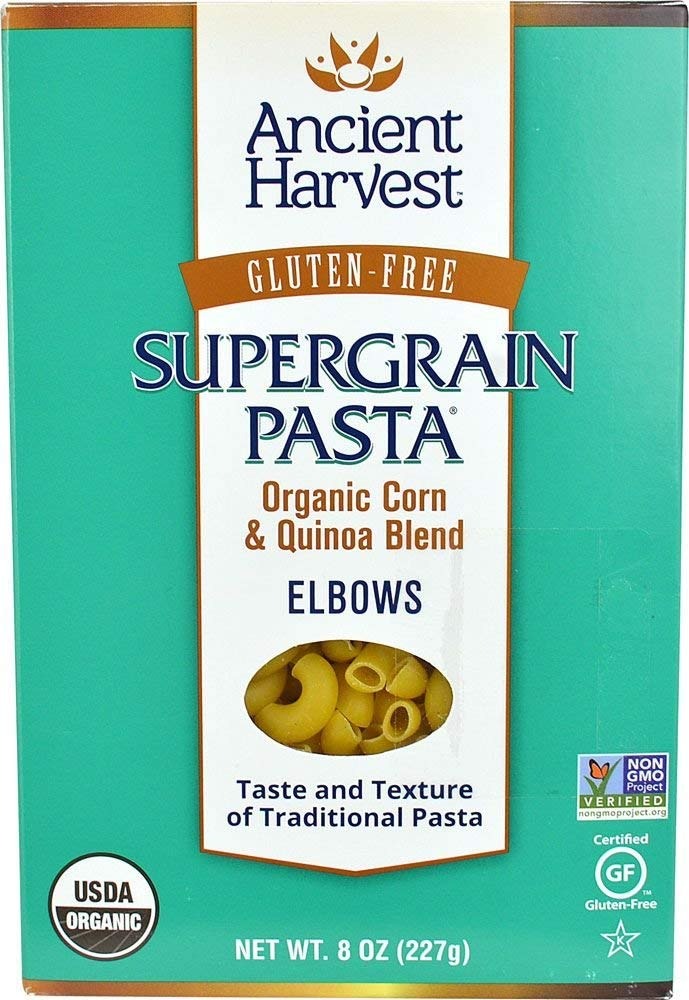
Item Name: Ancient Harvest Pasta Wfgf Elbows
Value: 480.0
Unit: Fl Oz

Price: 4.49